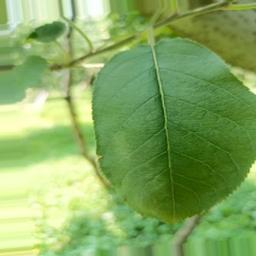
Label: Healthy